Michael John Kennedy

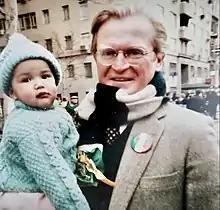
Michael Kennedy with daughter Anna at St. Patrick's day parade as they support hunger striking Irish political prisoners.

Kennedy, and colleague Michael Tigar, put on many provocative programs for the Litigation Section of the American Bar Association (ABA), including a death penalty case at Alcatraz Federal Penitentiary, an Israeli/Palestinian mock arbitration about sovereignty and human rights in Gaza and the West Bank, and a much-heralded international tribunal investigating war crimes in Bosnia.